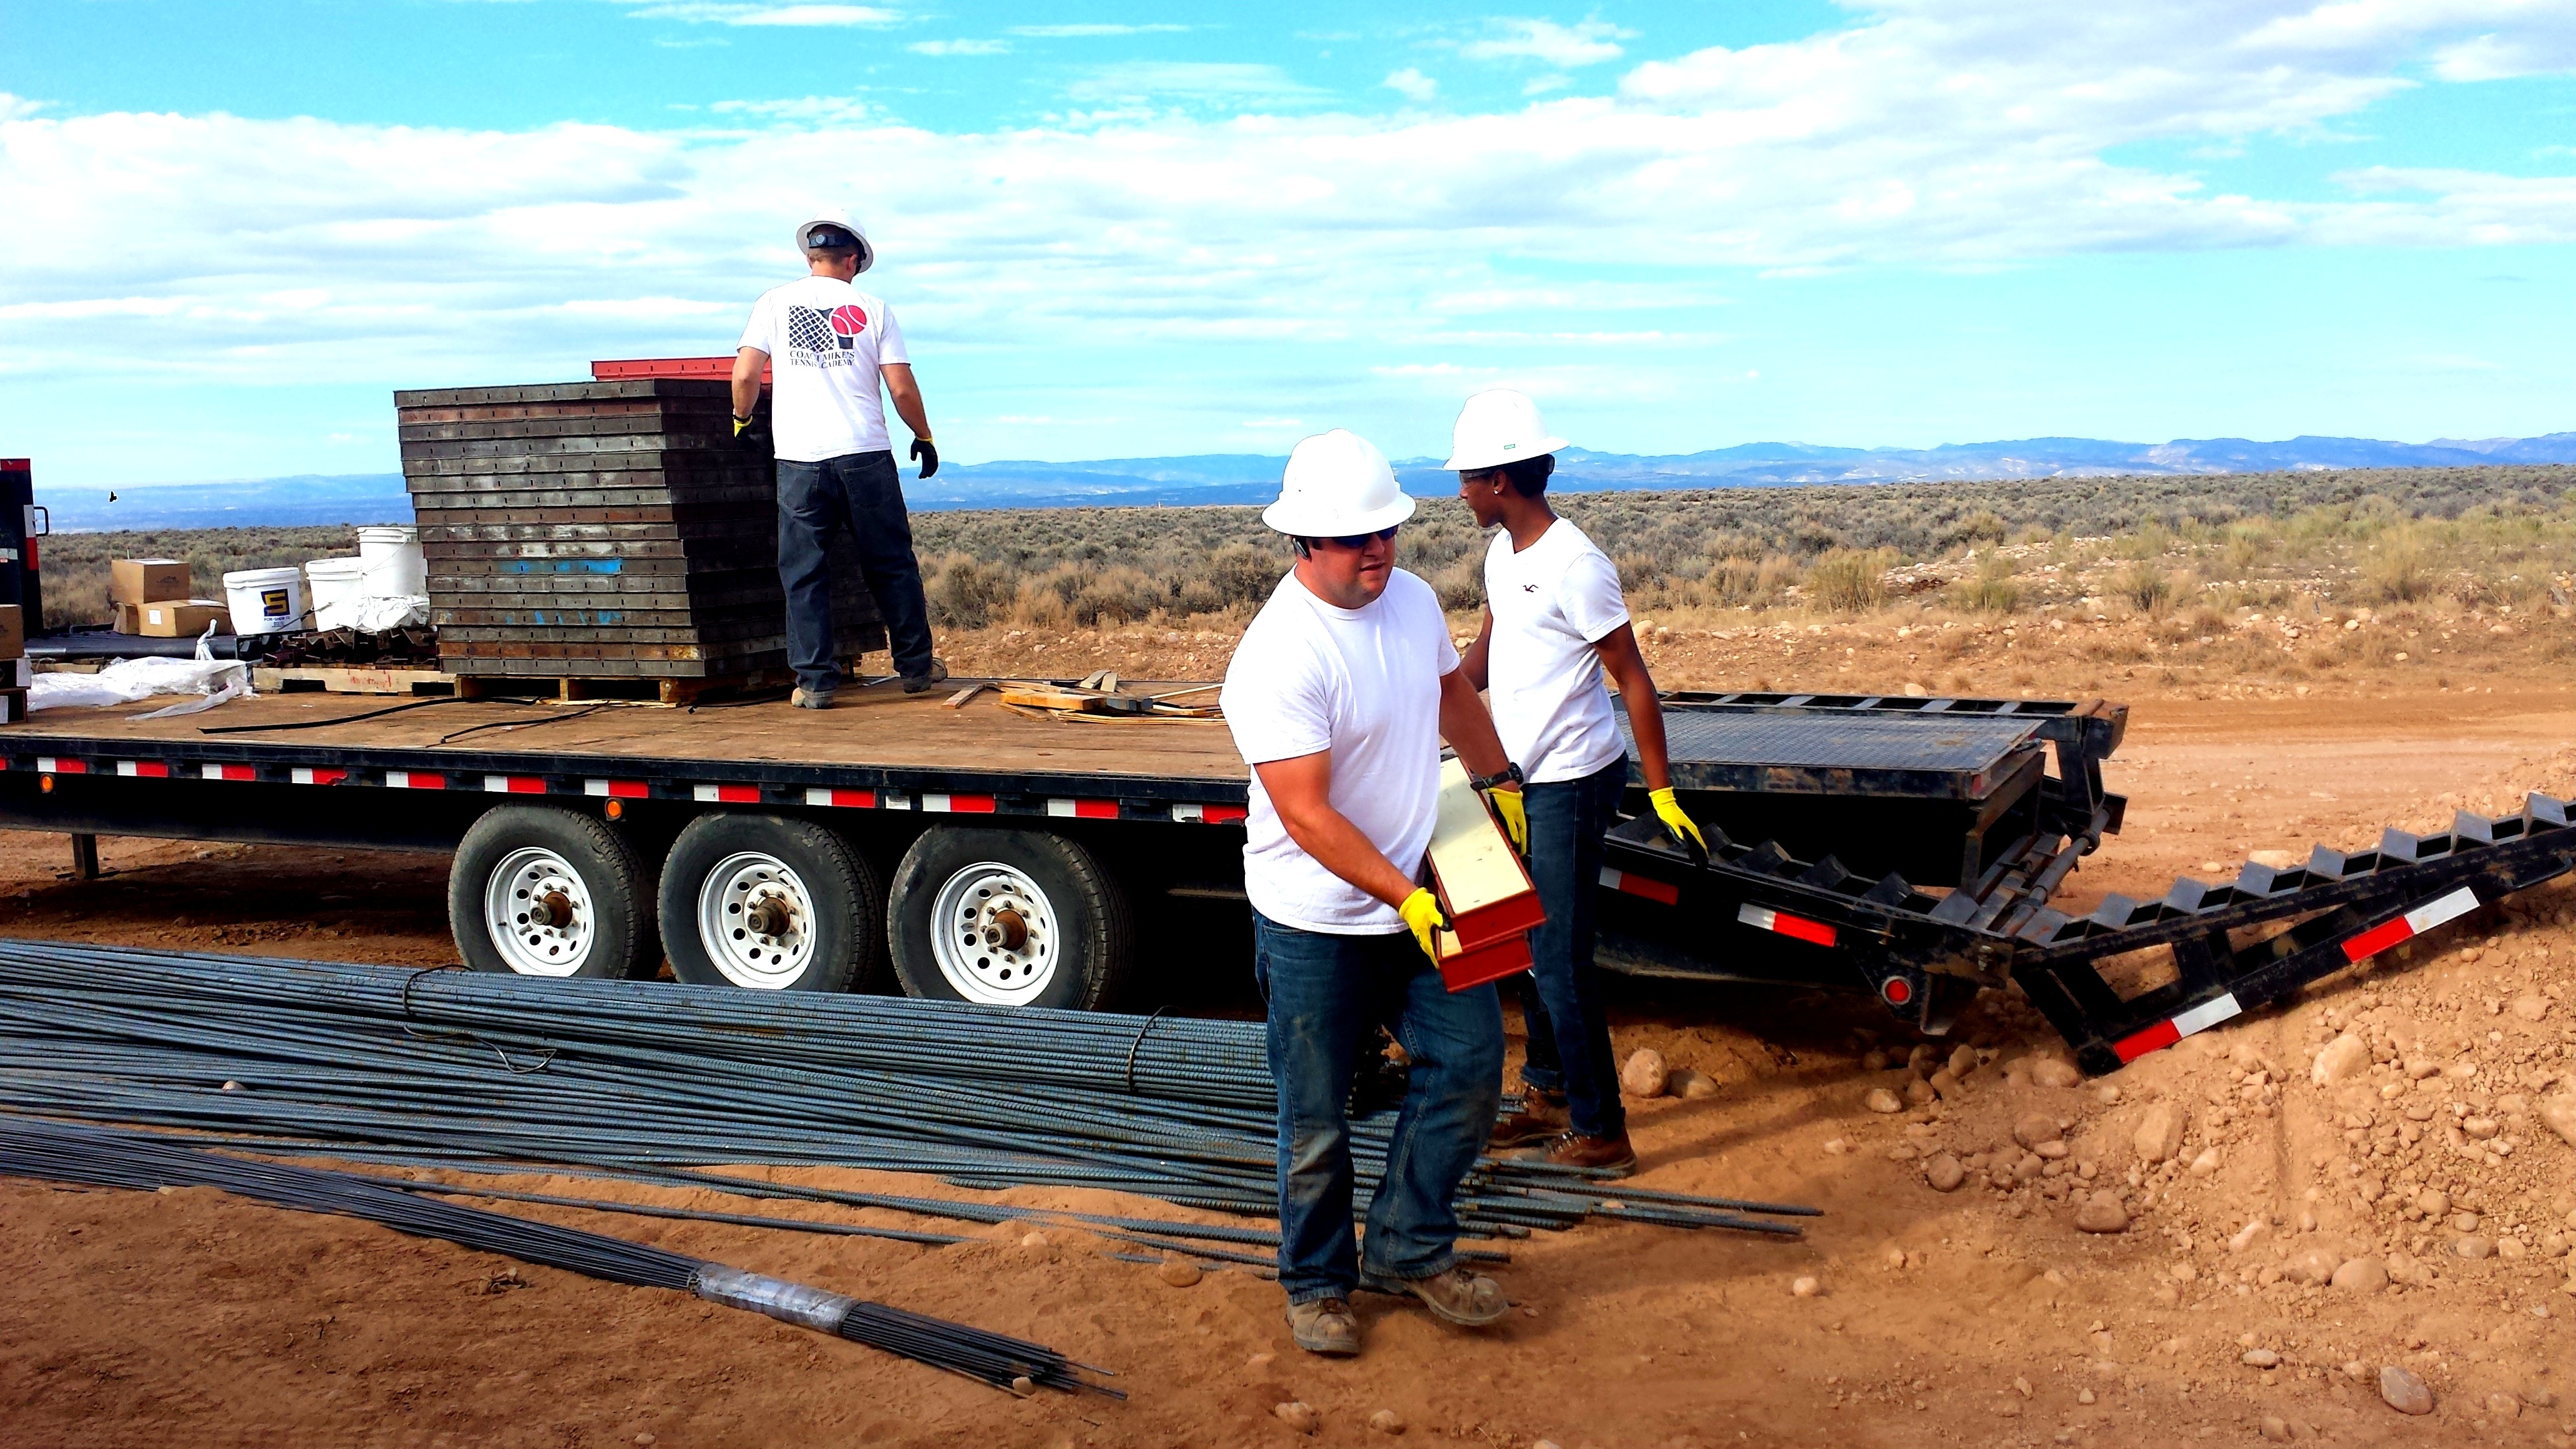
work, field, asphalt, vehicle, industry, agriculture, heavy, labor, workers, construction worker